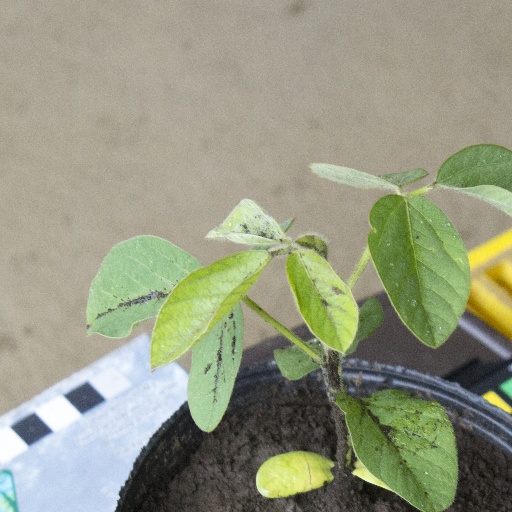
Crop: soybean